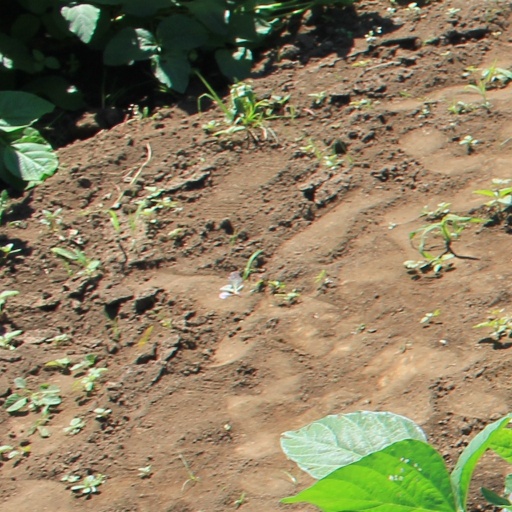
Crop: soybean